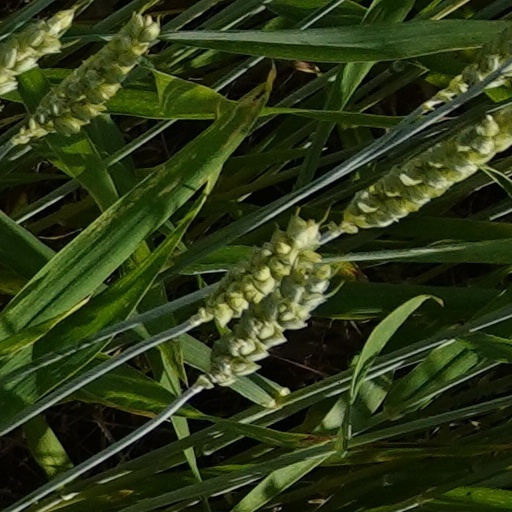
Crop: wheat